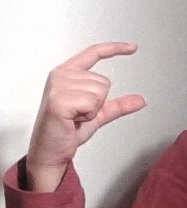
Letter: dal